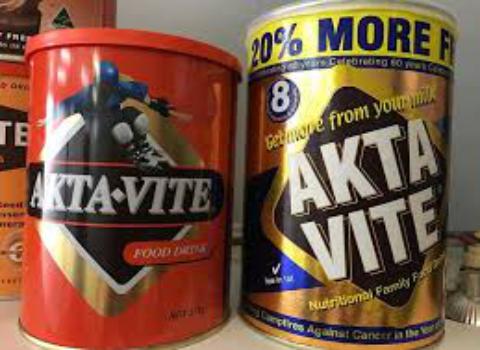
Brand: AktaVite
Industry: Food